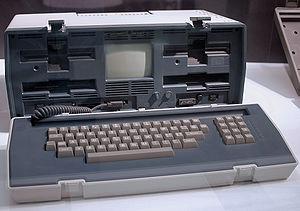
L'Osborne 1 est un des premiers ordinateurs portables commercialisé, sorti en avril 1981 et conçu par Adam Osborne et Lee Felsenstein de la firme américaine Osborne Computer Corporation.
Le musée de l'informatique est un musée français situé dans le quartier de la Défense, dans le département des Hauts-de-Seine, inauguré en avril 2008, il est fermé depuis le 24 avril 2010 à la suite d'un problème technique relatif aux ascenseurs de l'arche de la Défense. Il s'agissait du premier musée de l'informatique initié par Philippe Nieuwbourg. Le contenu du musée est accessible dans plusieurs villes de France sous forme de cités numériques.